Star-Lord

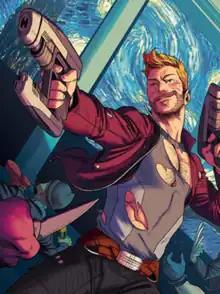
Textless variant cover of "Star-Lord" #1 (December 2016). Art by Kris Anka

Star-Lord (Peter Jason Quill) is a superhero appearing in American comic books published by Marvel Comics. Created by Steve Englehart and Steve Gan, the character first appeared in "Marvel Preview" #4 (January 1976). The son of human Meredith Quill and Spartoi J'son, Peter Quill assumes the mantle of Star-Lord, an interplanetary policeman.